Simmon Latutin

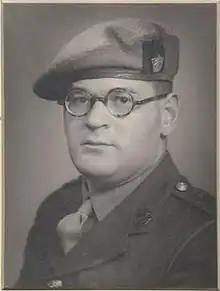

Captain Simmon Latutin GC (25 July 1916 – 30 December 1944) was a British Army officer who was posthumously awarded the George Cross, the highest British (and Commonwealth) award for bravery out of combat. He won his award for the gallantry he showed in rescuing two comrades, and attempting to save a boy, from a blazing ammunition store on 29 December 1944 in Mogadishu, Somaliland.